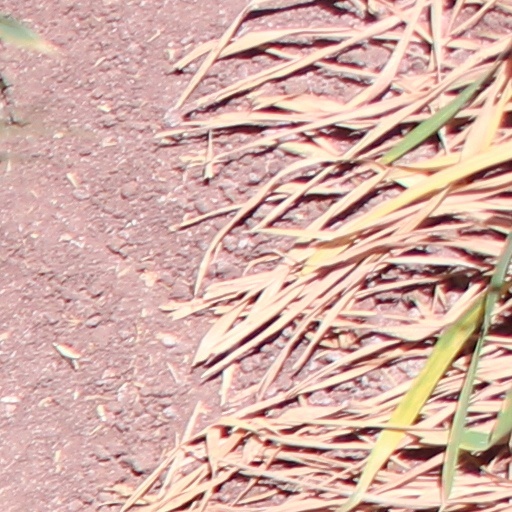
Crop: wheat